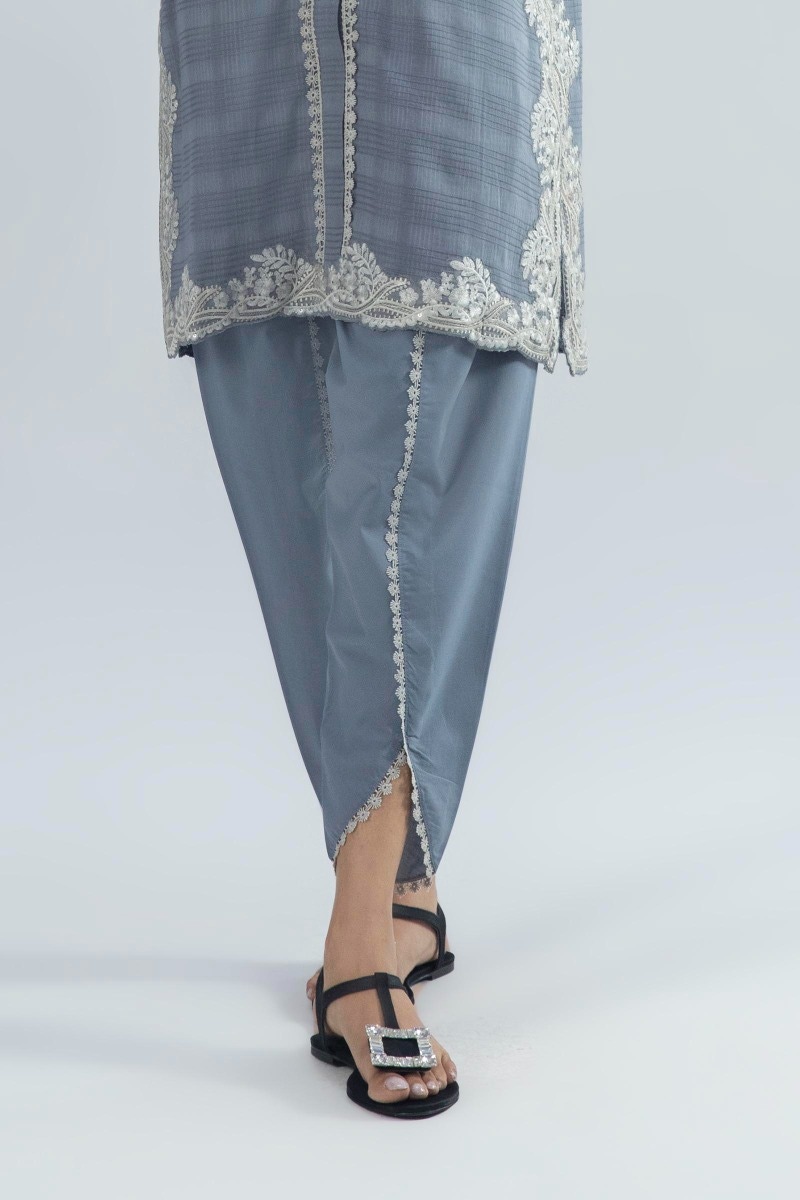
blue embroidered patti pants